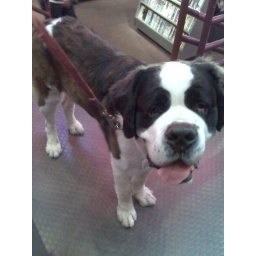
Working at the video store has its perks! This dog weighs more than me! Sent via BlackBerry by AT&amp;amp;T